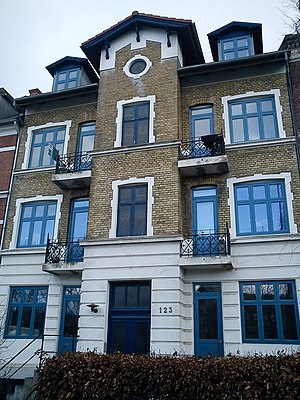
Høegh-Guldbergs Gade
Karakteristisk etageejendom fra Høegh-Guldbergs Gade
Boligblok i Høegh-Guldbergs Gade, Aarhus.
Høegh-Guldbergs Gade i Aarhus løber fra Nørrebrogade til Kaserneboulevarden.